American goshawk

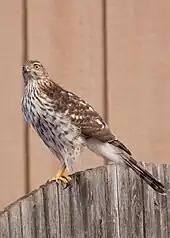
Large juvenile Cooper's hawks such as this one are at times mistaken for a juvenile goshawk

The juvenile plumage of the species may cause some confusion, especially with other juvenile "Astur" species. Unlike other northern "Astur", the adult American and Eurasian goshawk never has a rusty color to its underside barring. Wing beats of American goshawks are deeper, more deliberate, and on average slower than those of the two other North American "Asturs".